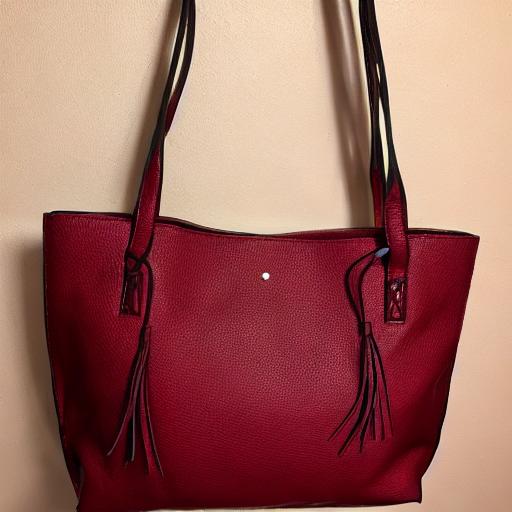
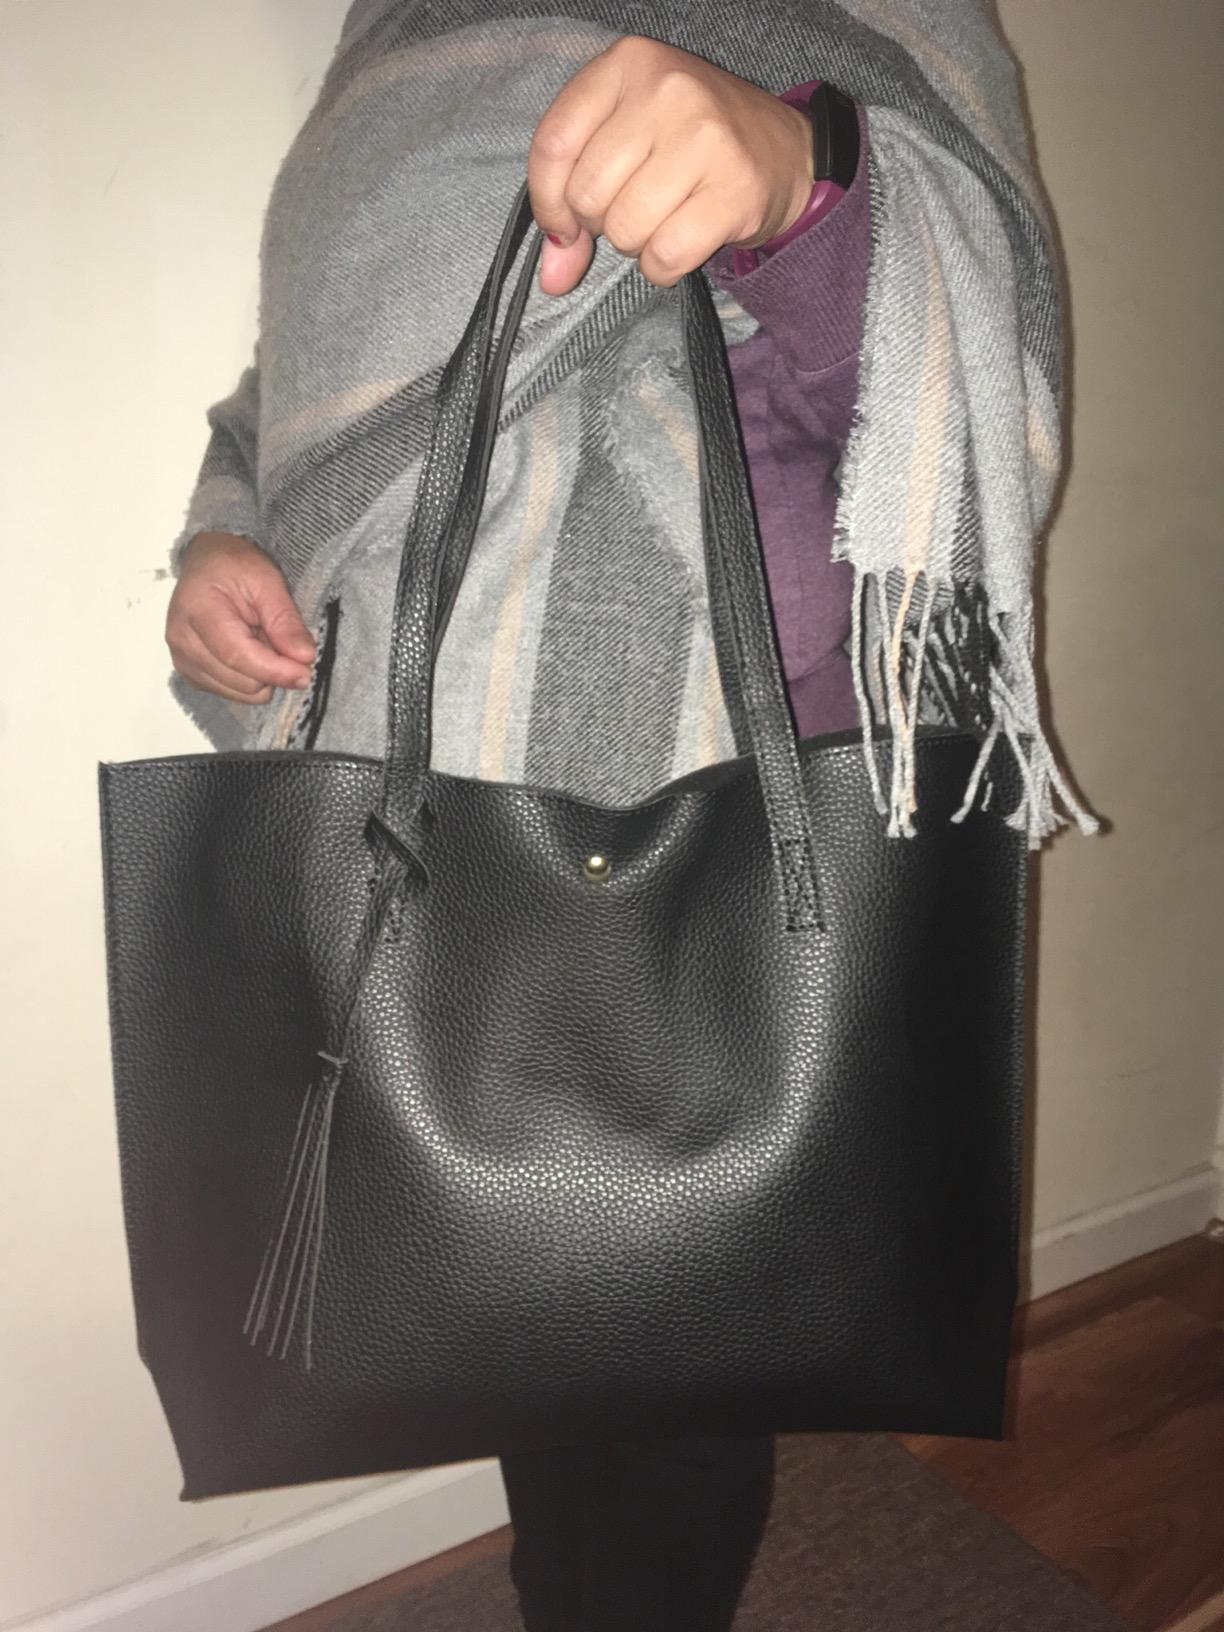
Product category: accessories_handbag
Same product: no